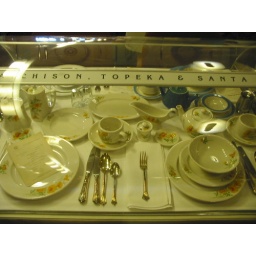
Every table in the dining car is set with a different railroad china pattern.